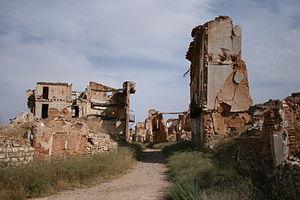
L’offensive de Saragosse est une opération militaire de grande envergure menée par les troupes républicaines espagnoles, fidèles à la République, contre les forces nationalistes, entre le 23 août et le 7 septembre 1937, durant la guerre d'Espagne. Le but des opérations militaires était la conquête de la capitale provinciale de Saragosse, afin de redonner l'avantage aux troupes républicaines mises en difficulté dans le nord.